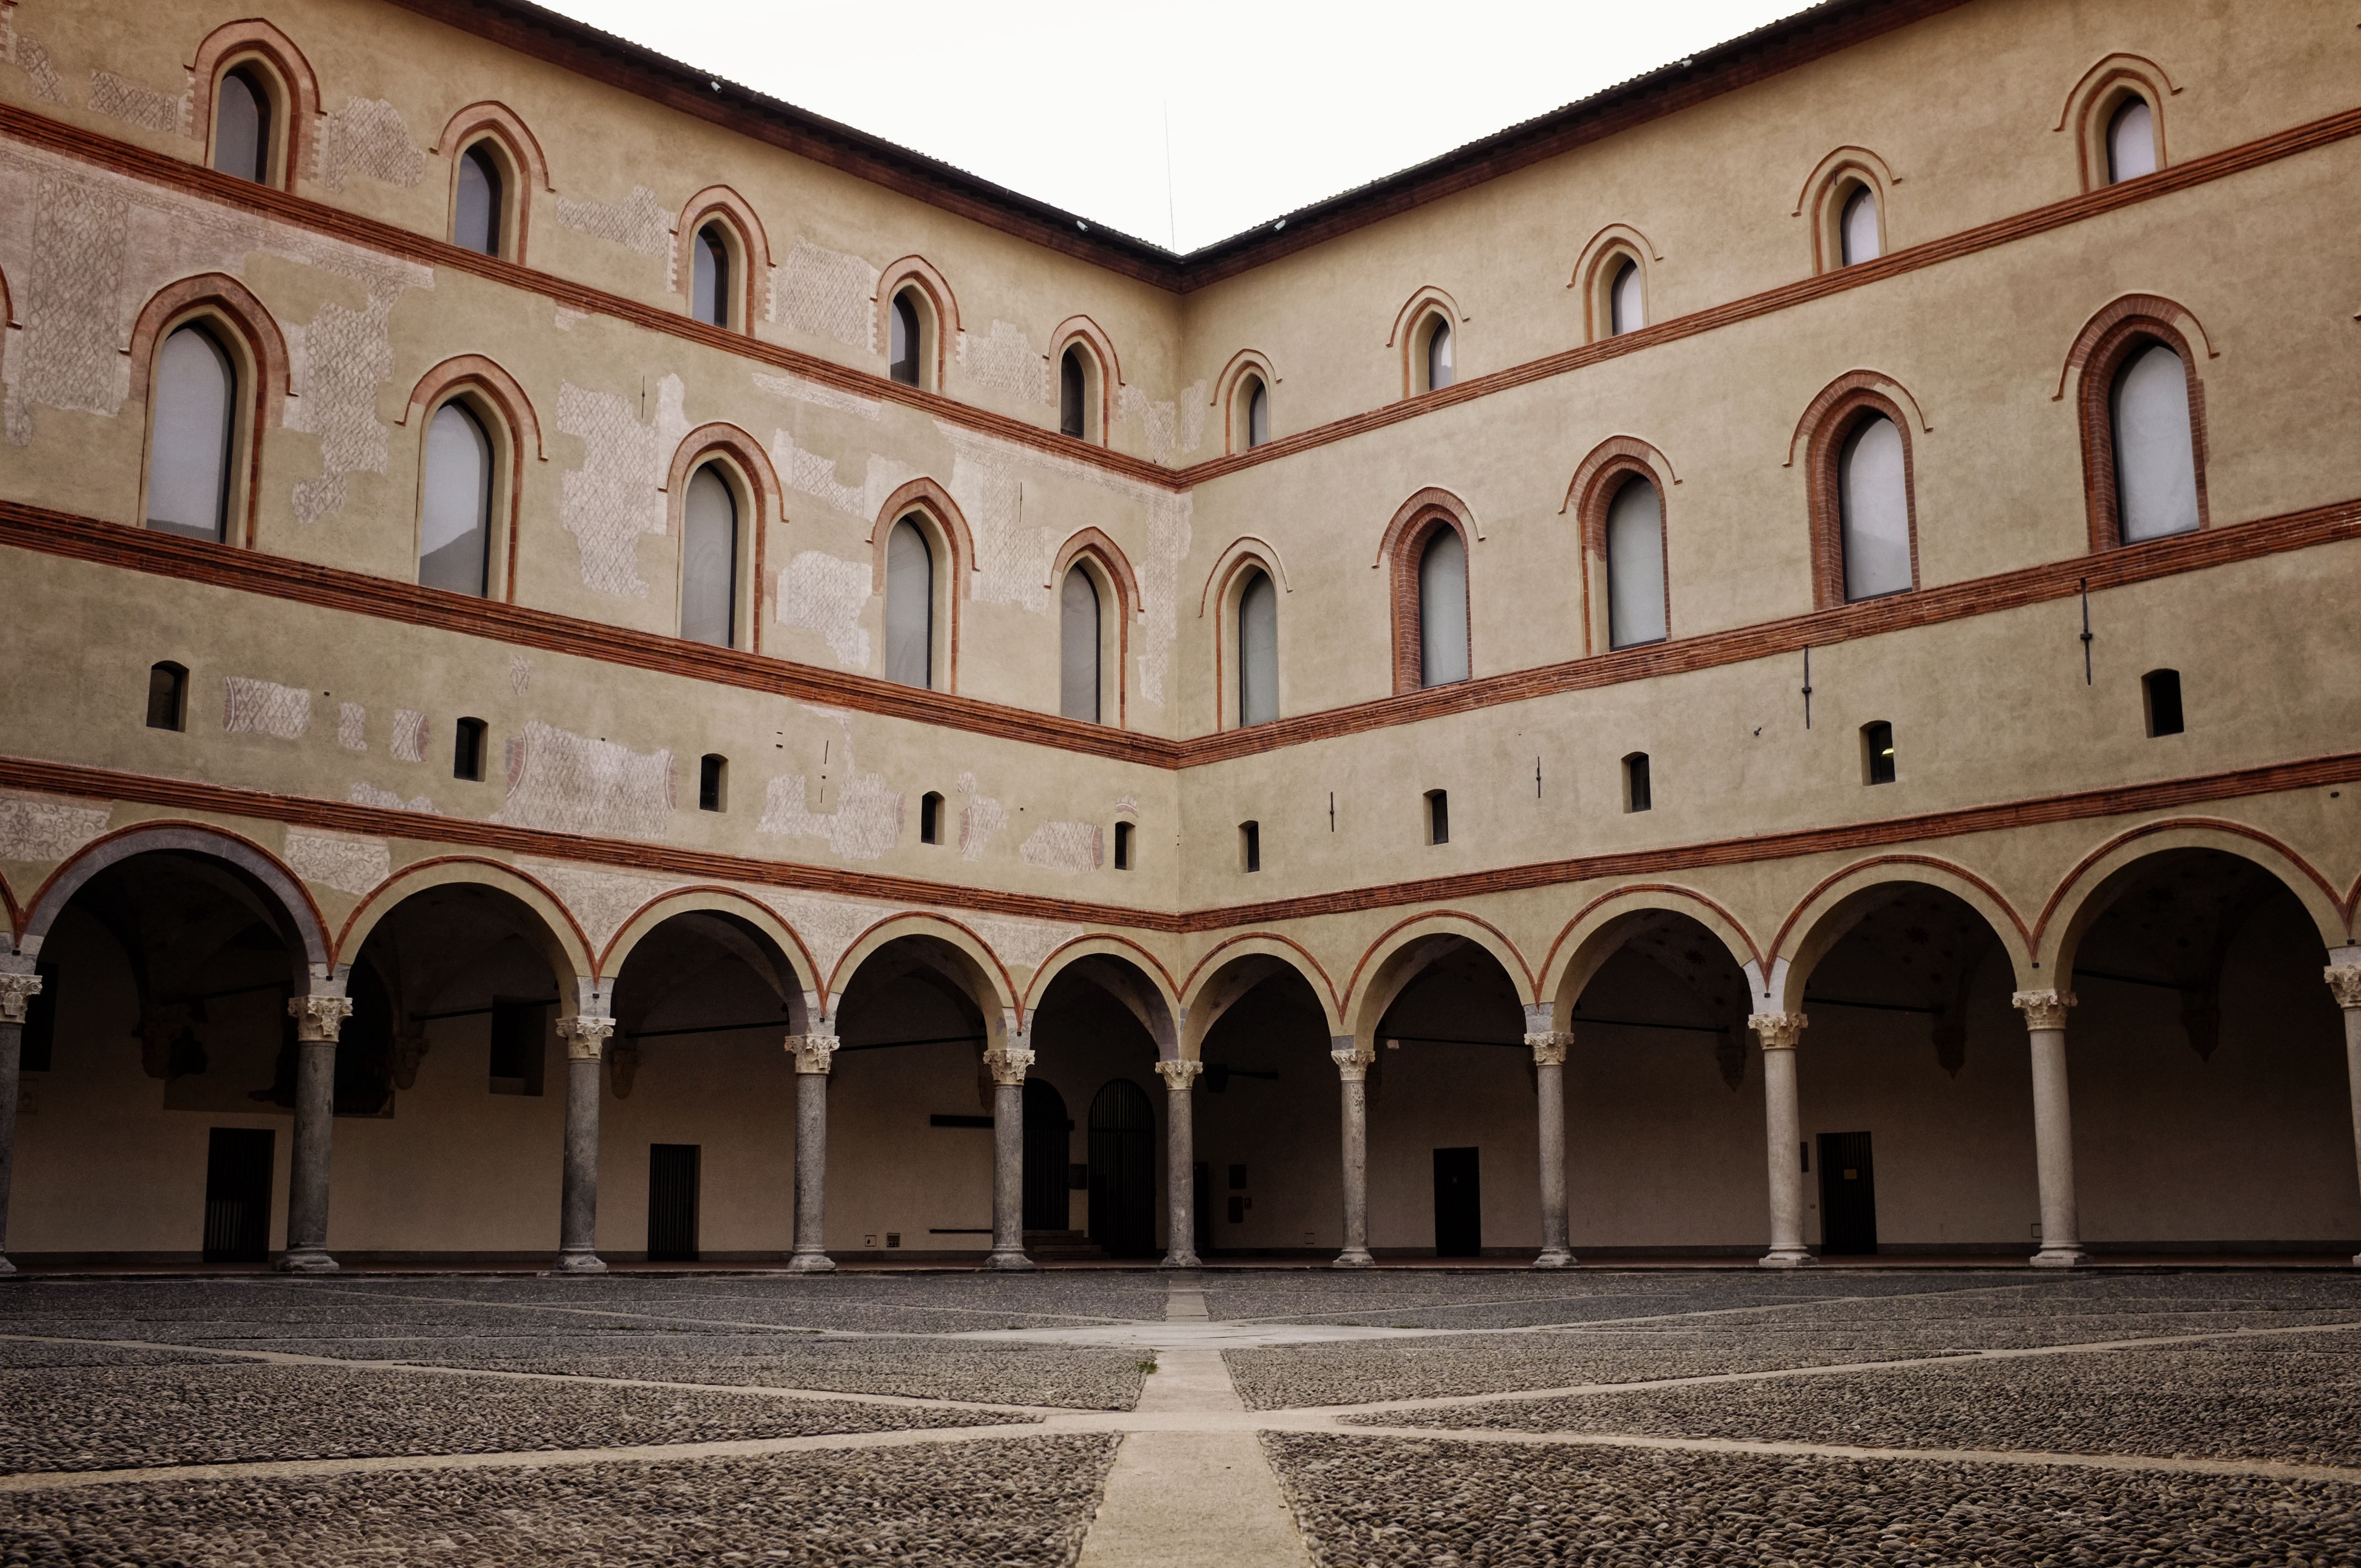
architecture, structure, building, palace, arch, italy, facade, place of worship, monastery, synagogue, arcade, milan, ancient history, ancient roman architecture, sforzesco castle